Tim English

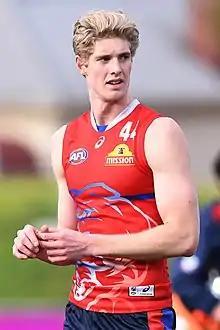
English in August 2018

Tim English (born 10 August 1997) is a professional Australian rules footballer playing for the Western Bulldogs in the Australian Football League (AFL). He was drafted by the Western Bulldogs with their first selection and nineteenth overall in the 2016 national draft. He made his debut in the forty point win against at Etihad Stadium in round ten of the 2017 season. English grew up in Pingelly and went to school at Perth's Christ Church Grammar School where he was Boarding Captain.